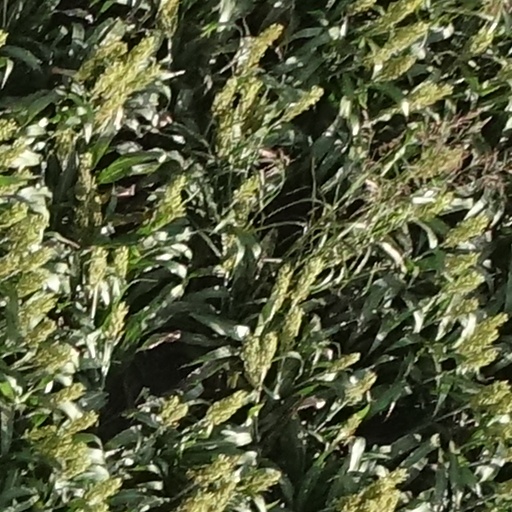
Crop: sorghum